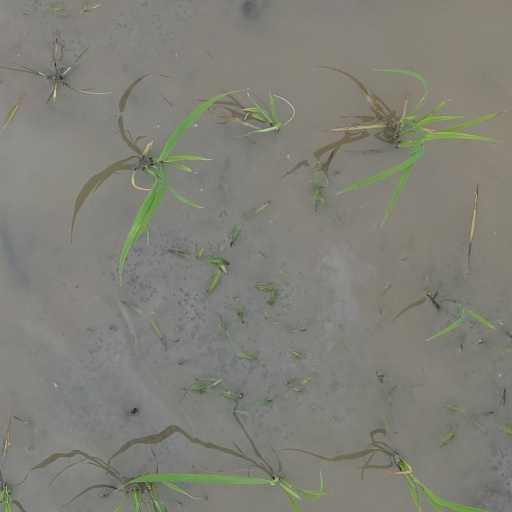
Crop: rice